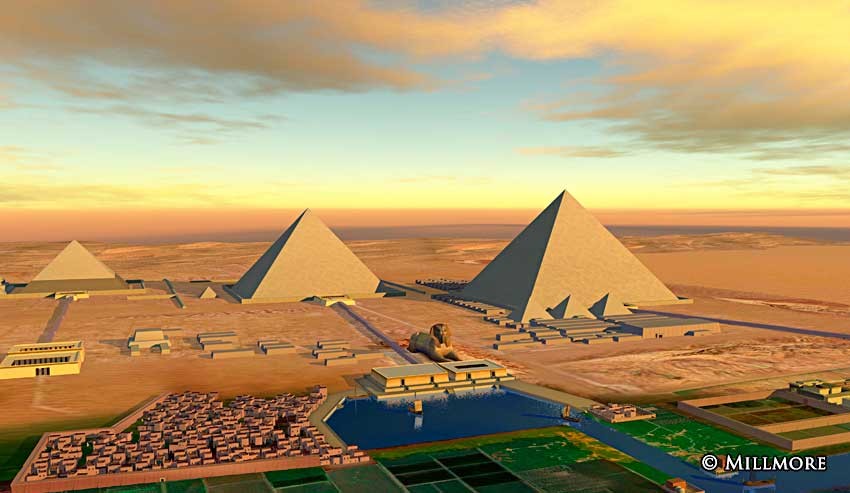
Landmark: Pyramids of Giza